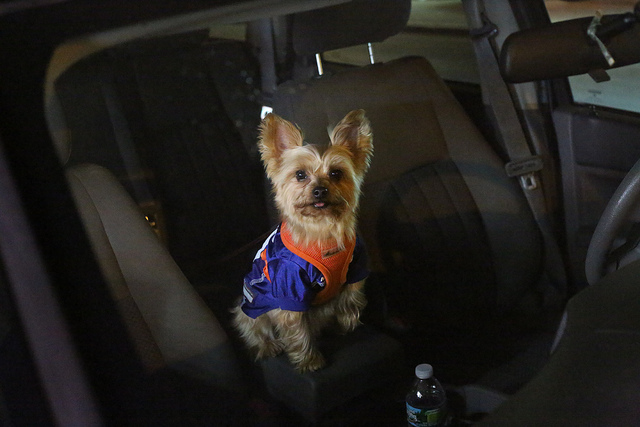
user: Given an image and a question. Answer the question in a short answer. Question: What kind of jersey is this dog wearing? Short Answer:
assistant: football